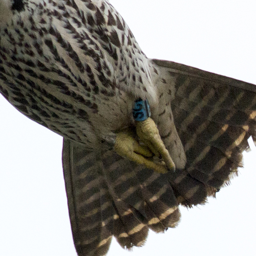
close up of the blue ring